Mechanical Fabric Company

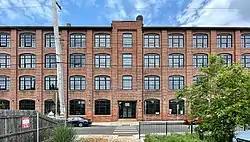
55 Cromwell St is home to commercial kitchens in 2021

The Mechanical Fabric Company is a historic factory complex on Cromwell and Sprague Streets in the West End neighborhood of Providence, Rhode Island.